SMK Taman SEA

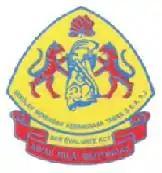
SMKTS logo

SMKTS anthem music score